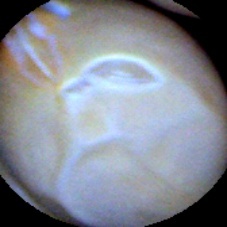
Label: Skin-damaged